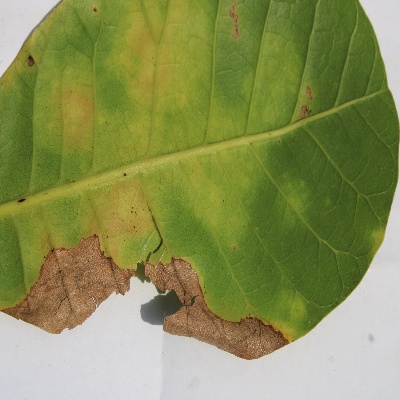
Crop: Cashew
Condition: anthracnose